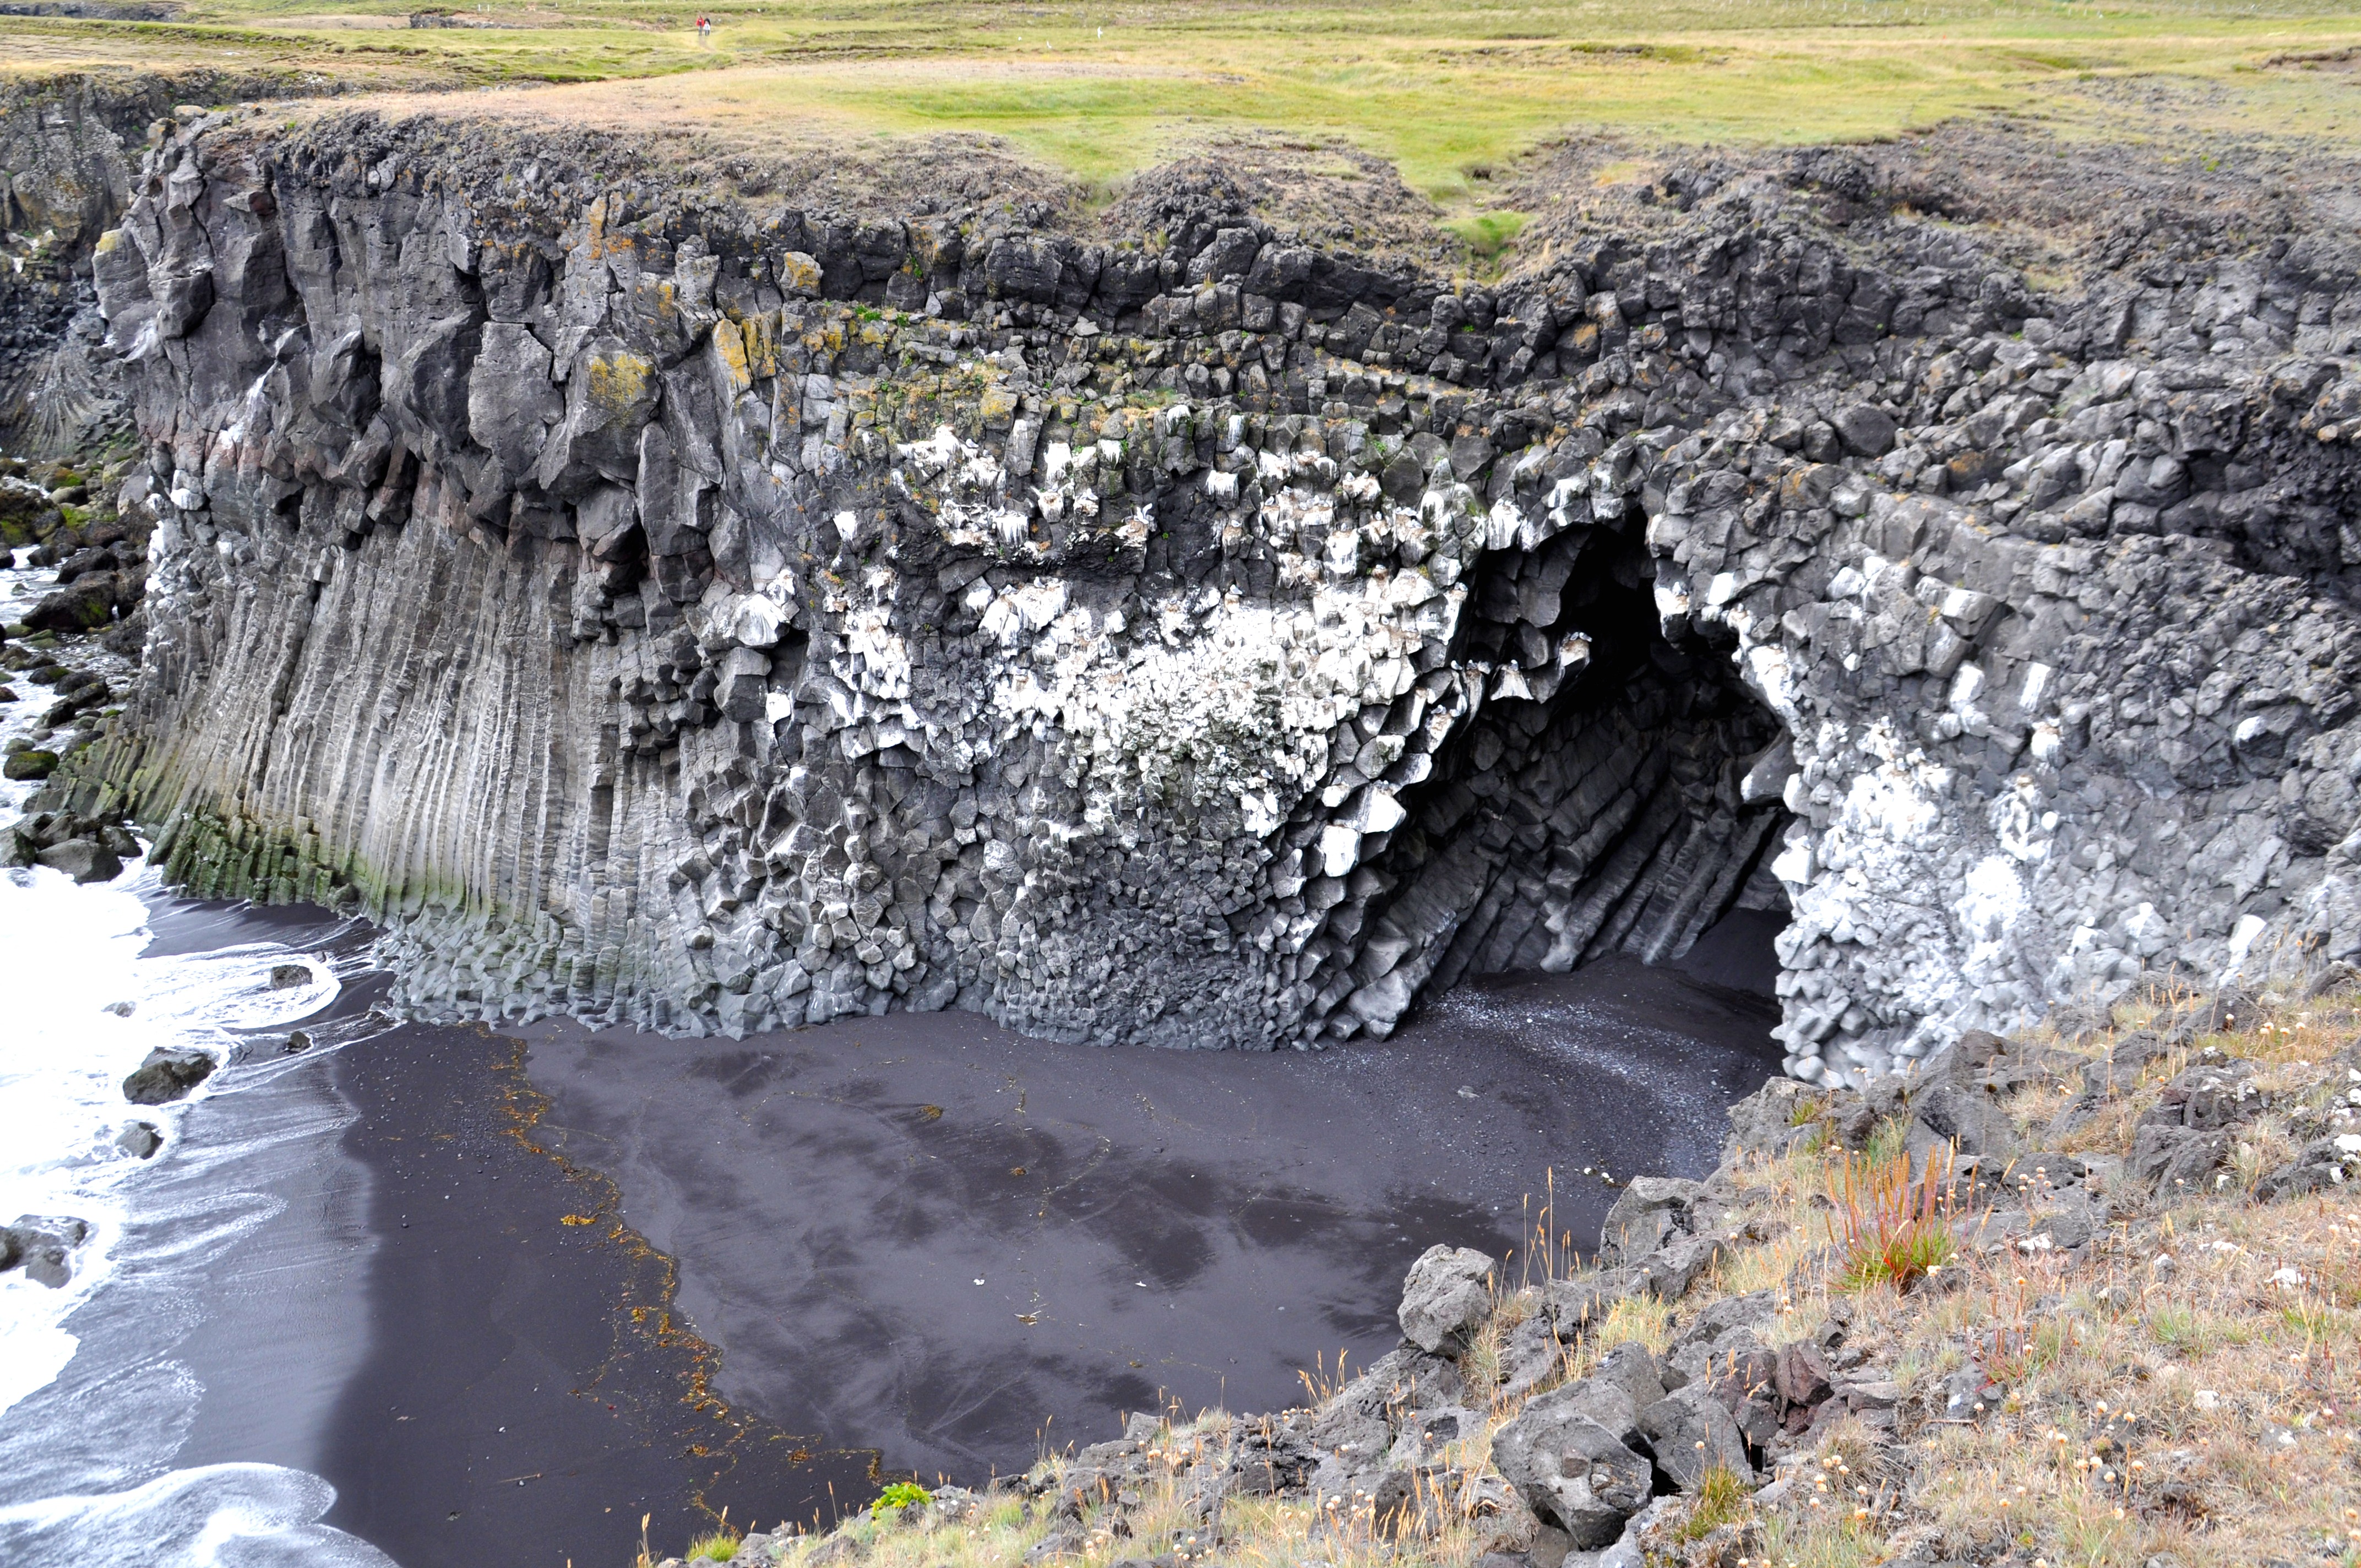
coast, rock, river, cliff, stream, cave, rapid, iceland, terrain, black beach, geology, landform, columnar basalt, geological phenomenon, b ardalur, vukangestein